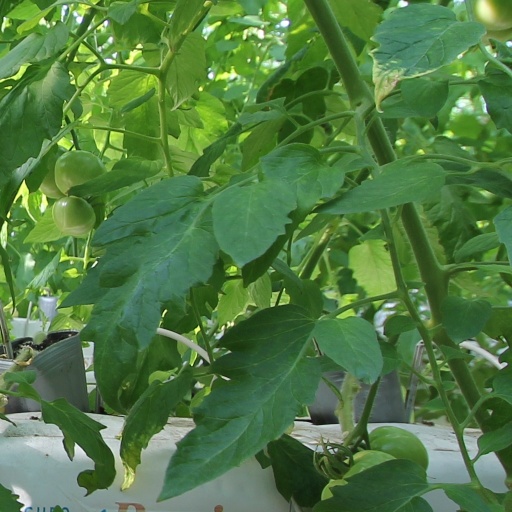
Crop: tomato